National Basketball League (Uganda)

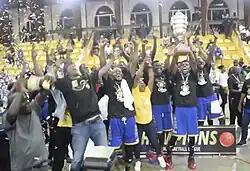
The City Oilers celebrating winning the 2022 season

Each year, the FUBA Awards are held, and the most valuable player of the league is named.